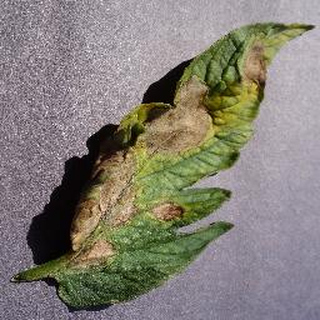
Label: tomato_late_blight